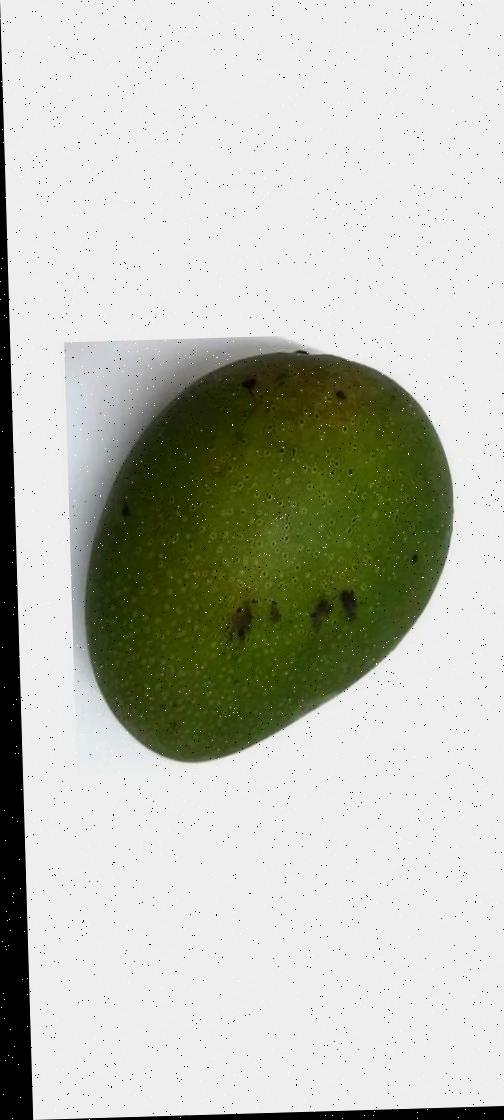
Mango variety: Ashshina Zhinuk